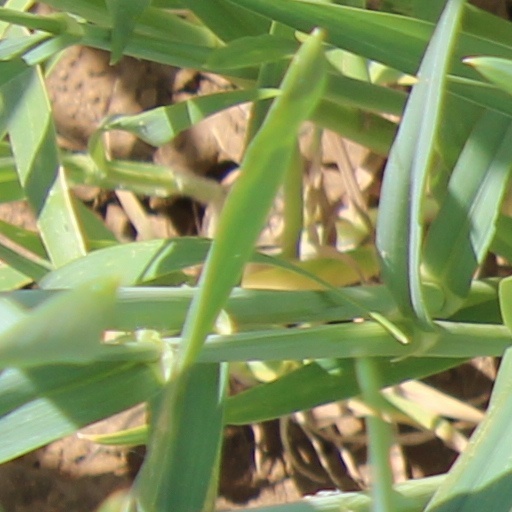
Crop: wheat